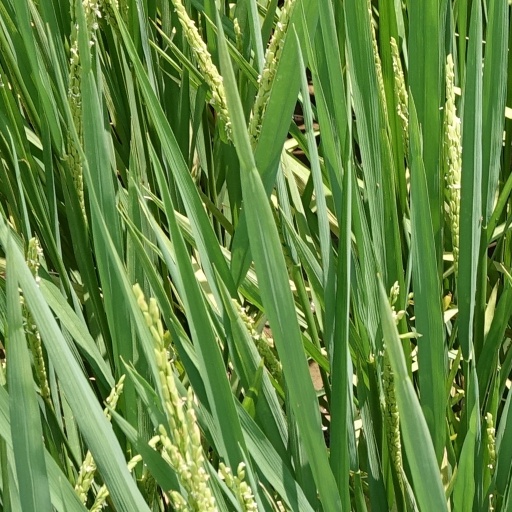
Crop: rice